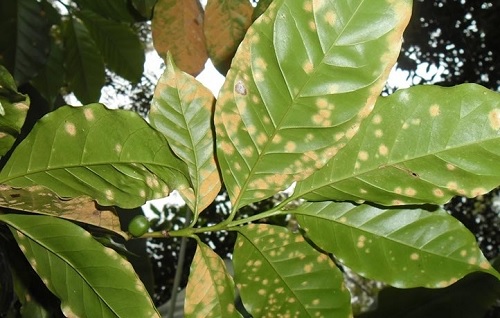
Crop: unknown
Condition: coffee_coffee_rust